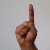
The image shows a hand gesture representing the letter 'D' in Indian Sign Language.